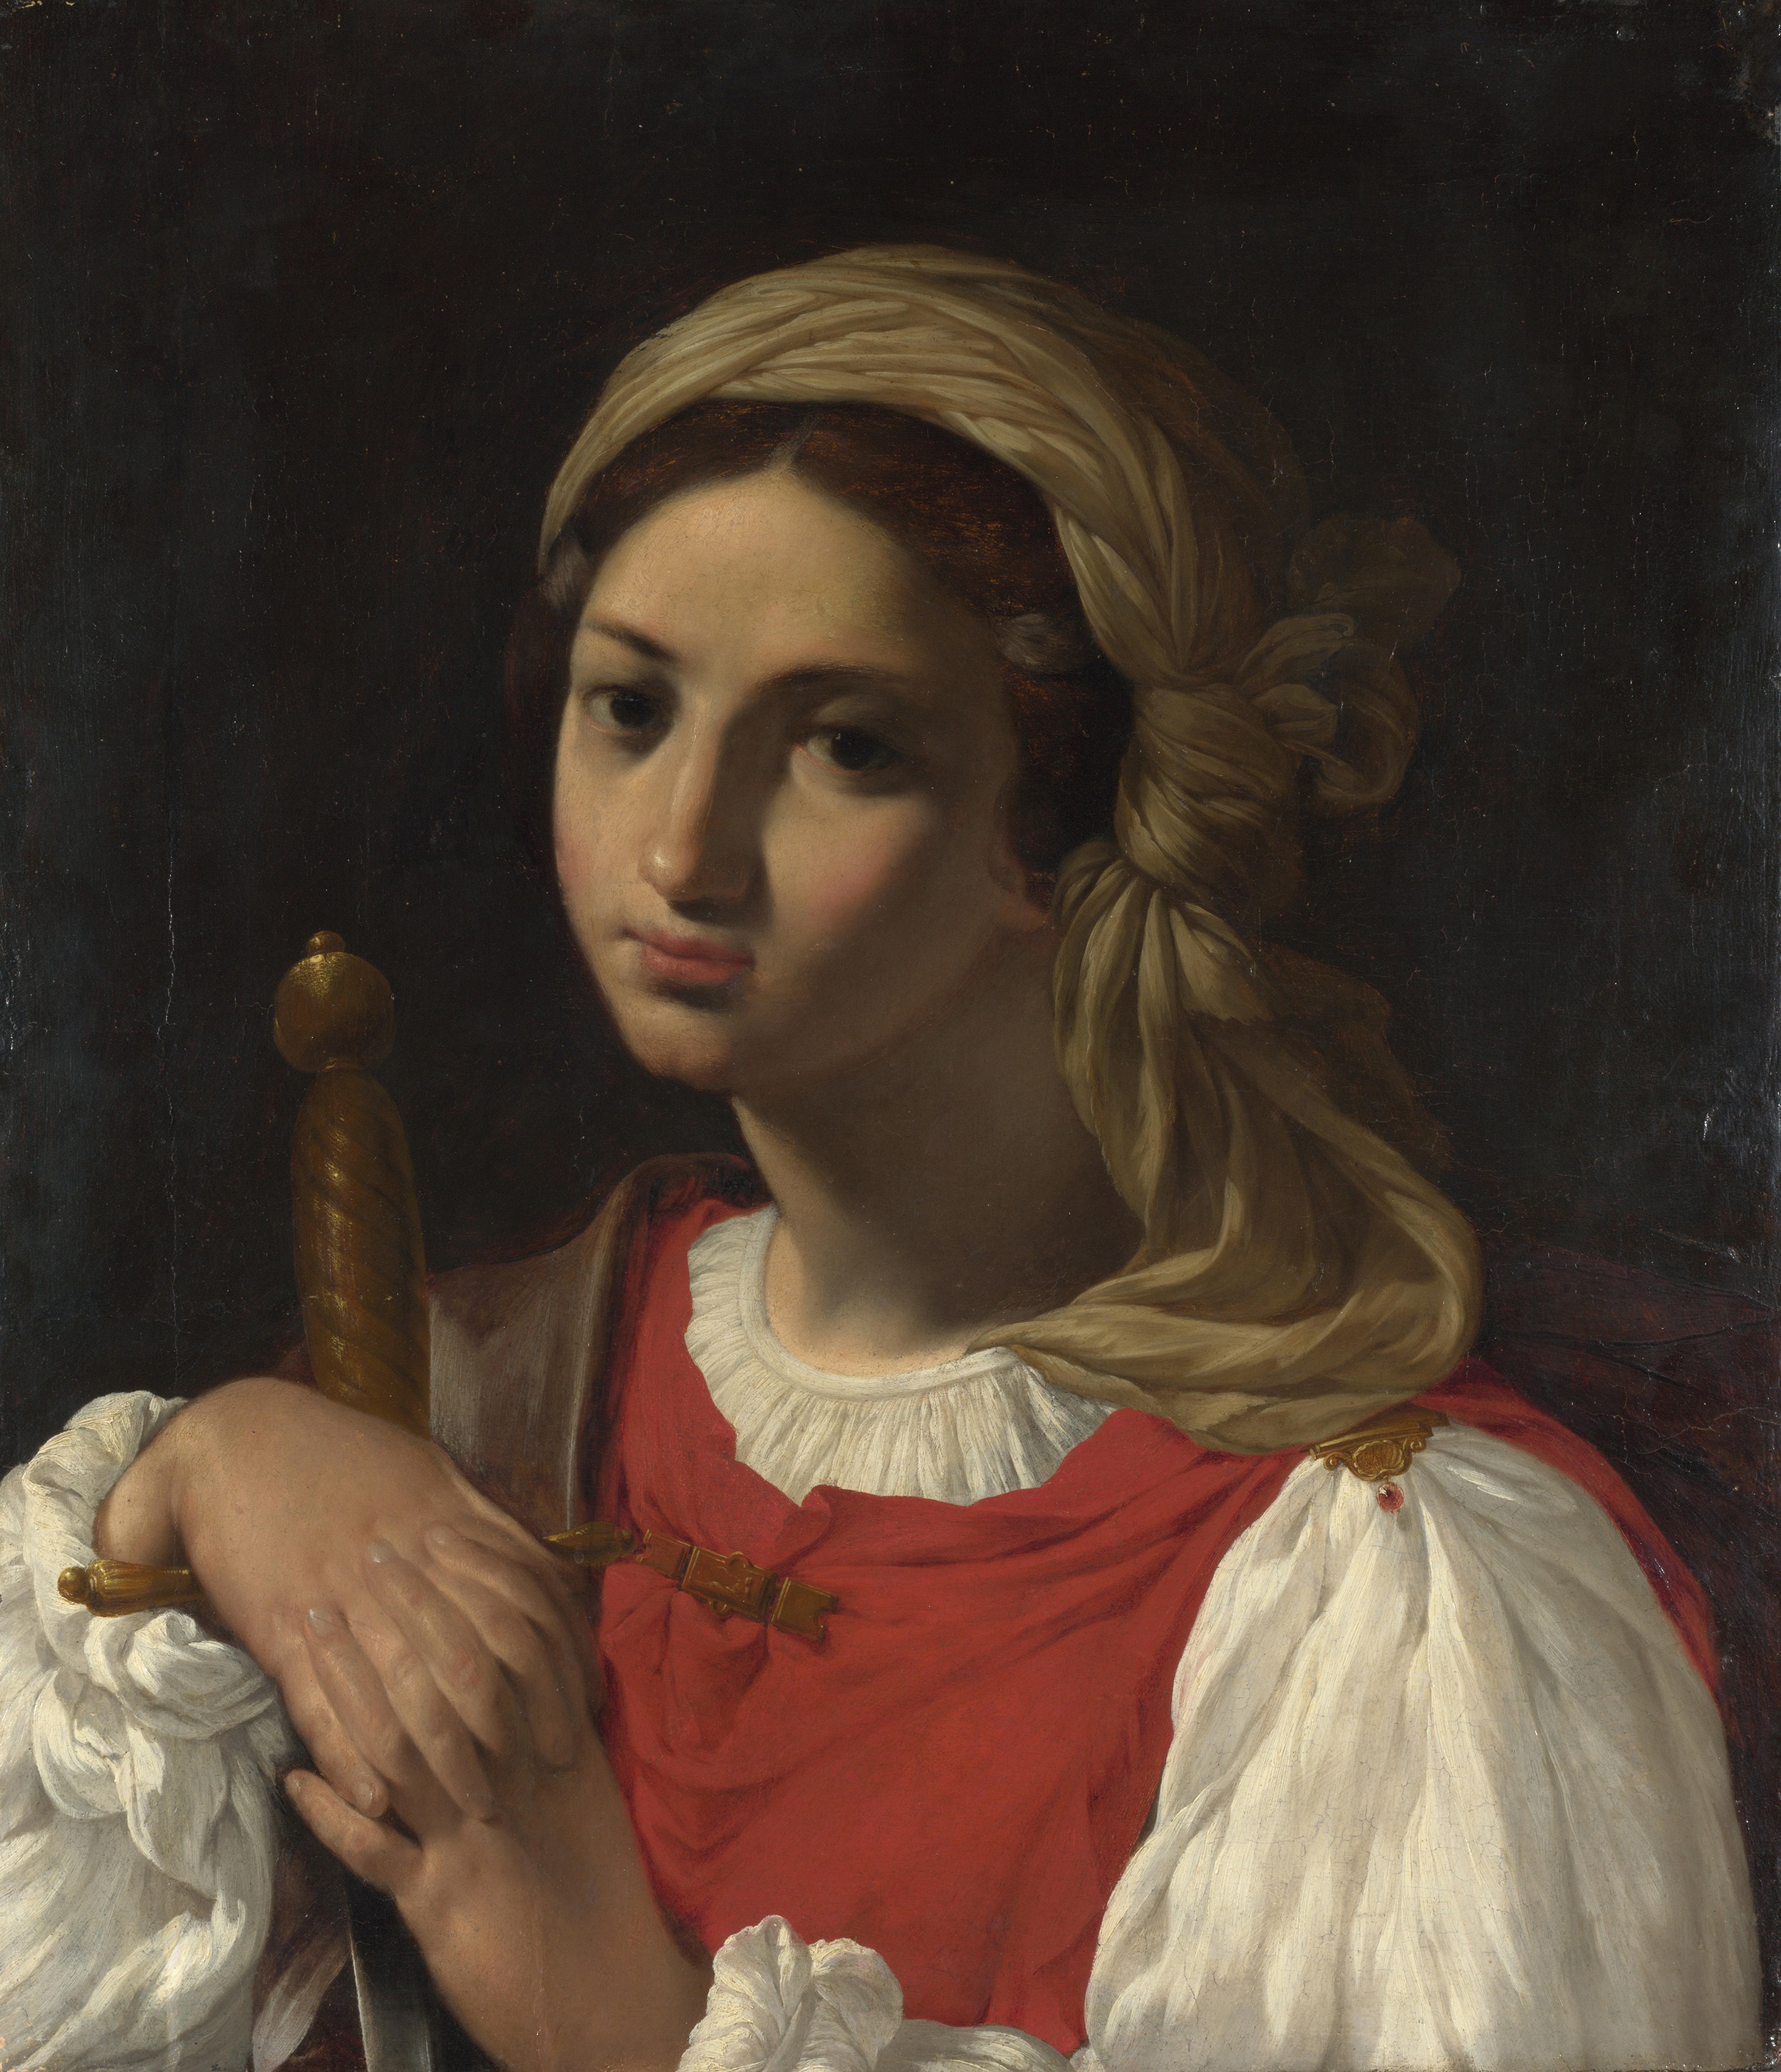
portrait, lady, painting, art, oil painting, art model, the national gallery